José Pirela

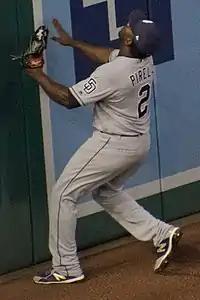
Pirela during his tenure with the San Diego Padres in 2018

On November 11, 2015, the Yankees traded Pirela to the San Diego Padres for minor league pitcher Ronald Herrera. He began the 2016 season with the El Paso Chihuahuas of the Triple–A Pacific Coast League, and was promoted to the Padres on April 22. Pirela played in 15 games with the Padres in 2016, making nine starts at second base and one in right field, before being optioned to El Paso when Yangervis Solarte was activated from the disabled list on May 21. Pirela was shut down in June with an Achilles tendon injury after playing in only 35 minor league games on the season. He had originally hurt the Achilles in the spring and it affected his performance all season. Pirela was non-tendered in the 2016 offseason, and became a free agent. He re–signed with San Diego on a minor league contract on December 13, 2016.